Hoyos Mission

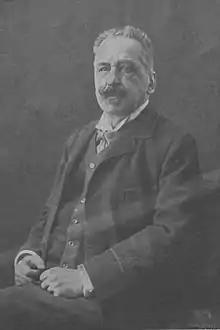
Ladislaus de Szögyény-Marich, Austro-Hungarian ambassador in Berlin, was quickly informed of the Auswärtiges Amt's position in the current crisis.

On June 24th, 1914, four days before the Sarajevo attack, the dual monarchy, shaken by the outcome of the Balkan wars, while "quietly slipping away", had drawn up its plan of action for a renewed active policy in the Balkans, directed against its ambitious and restless Serbian neighbor.